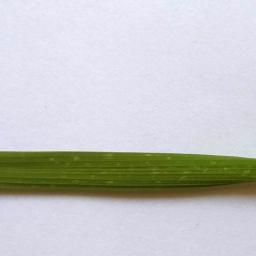
Label: Rice___Healthy